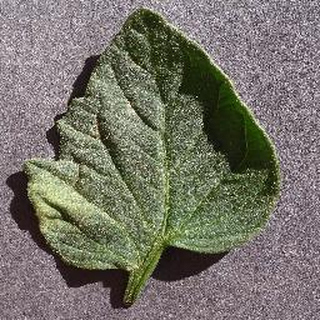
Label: healthy_tomato